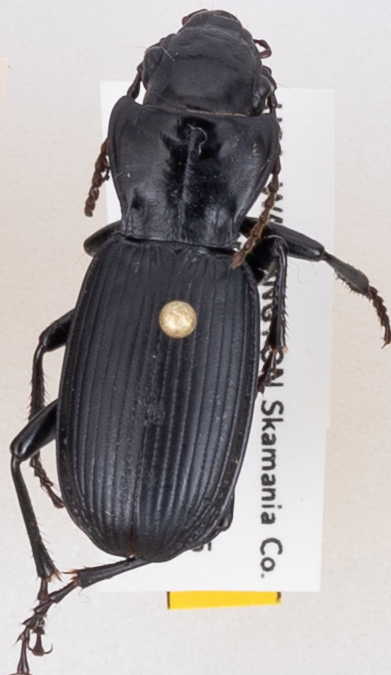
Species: Pterostichus lama
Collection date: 2019-05-21
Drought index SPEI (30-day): -1.578
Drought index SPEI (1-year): -2.09
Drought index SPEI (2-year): -2.09